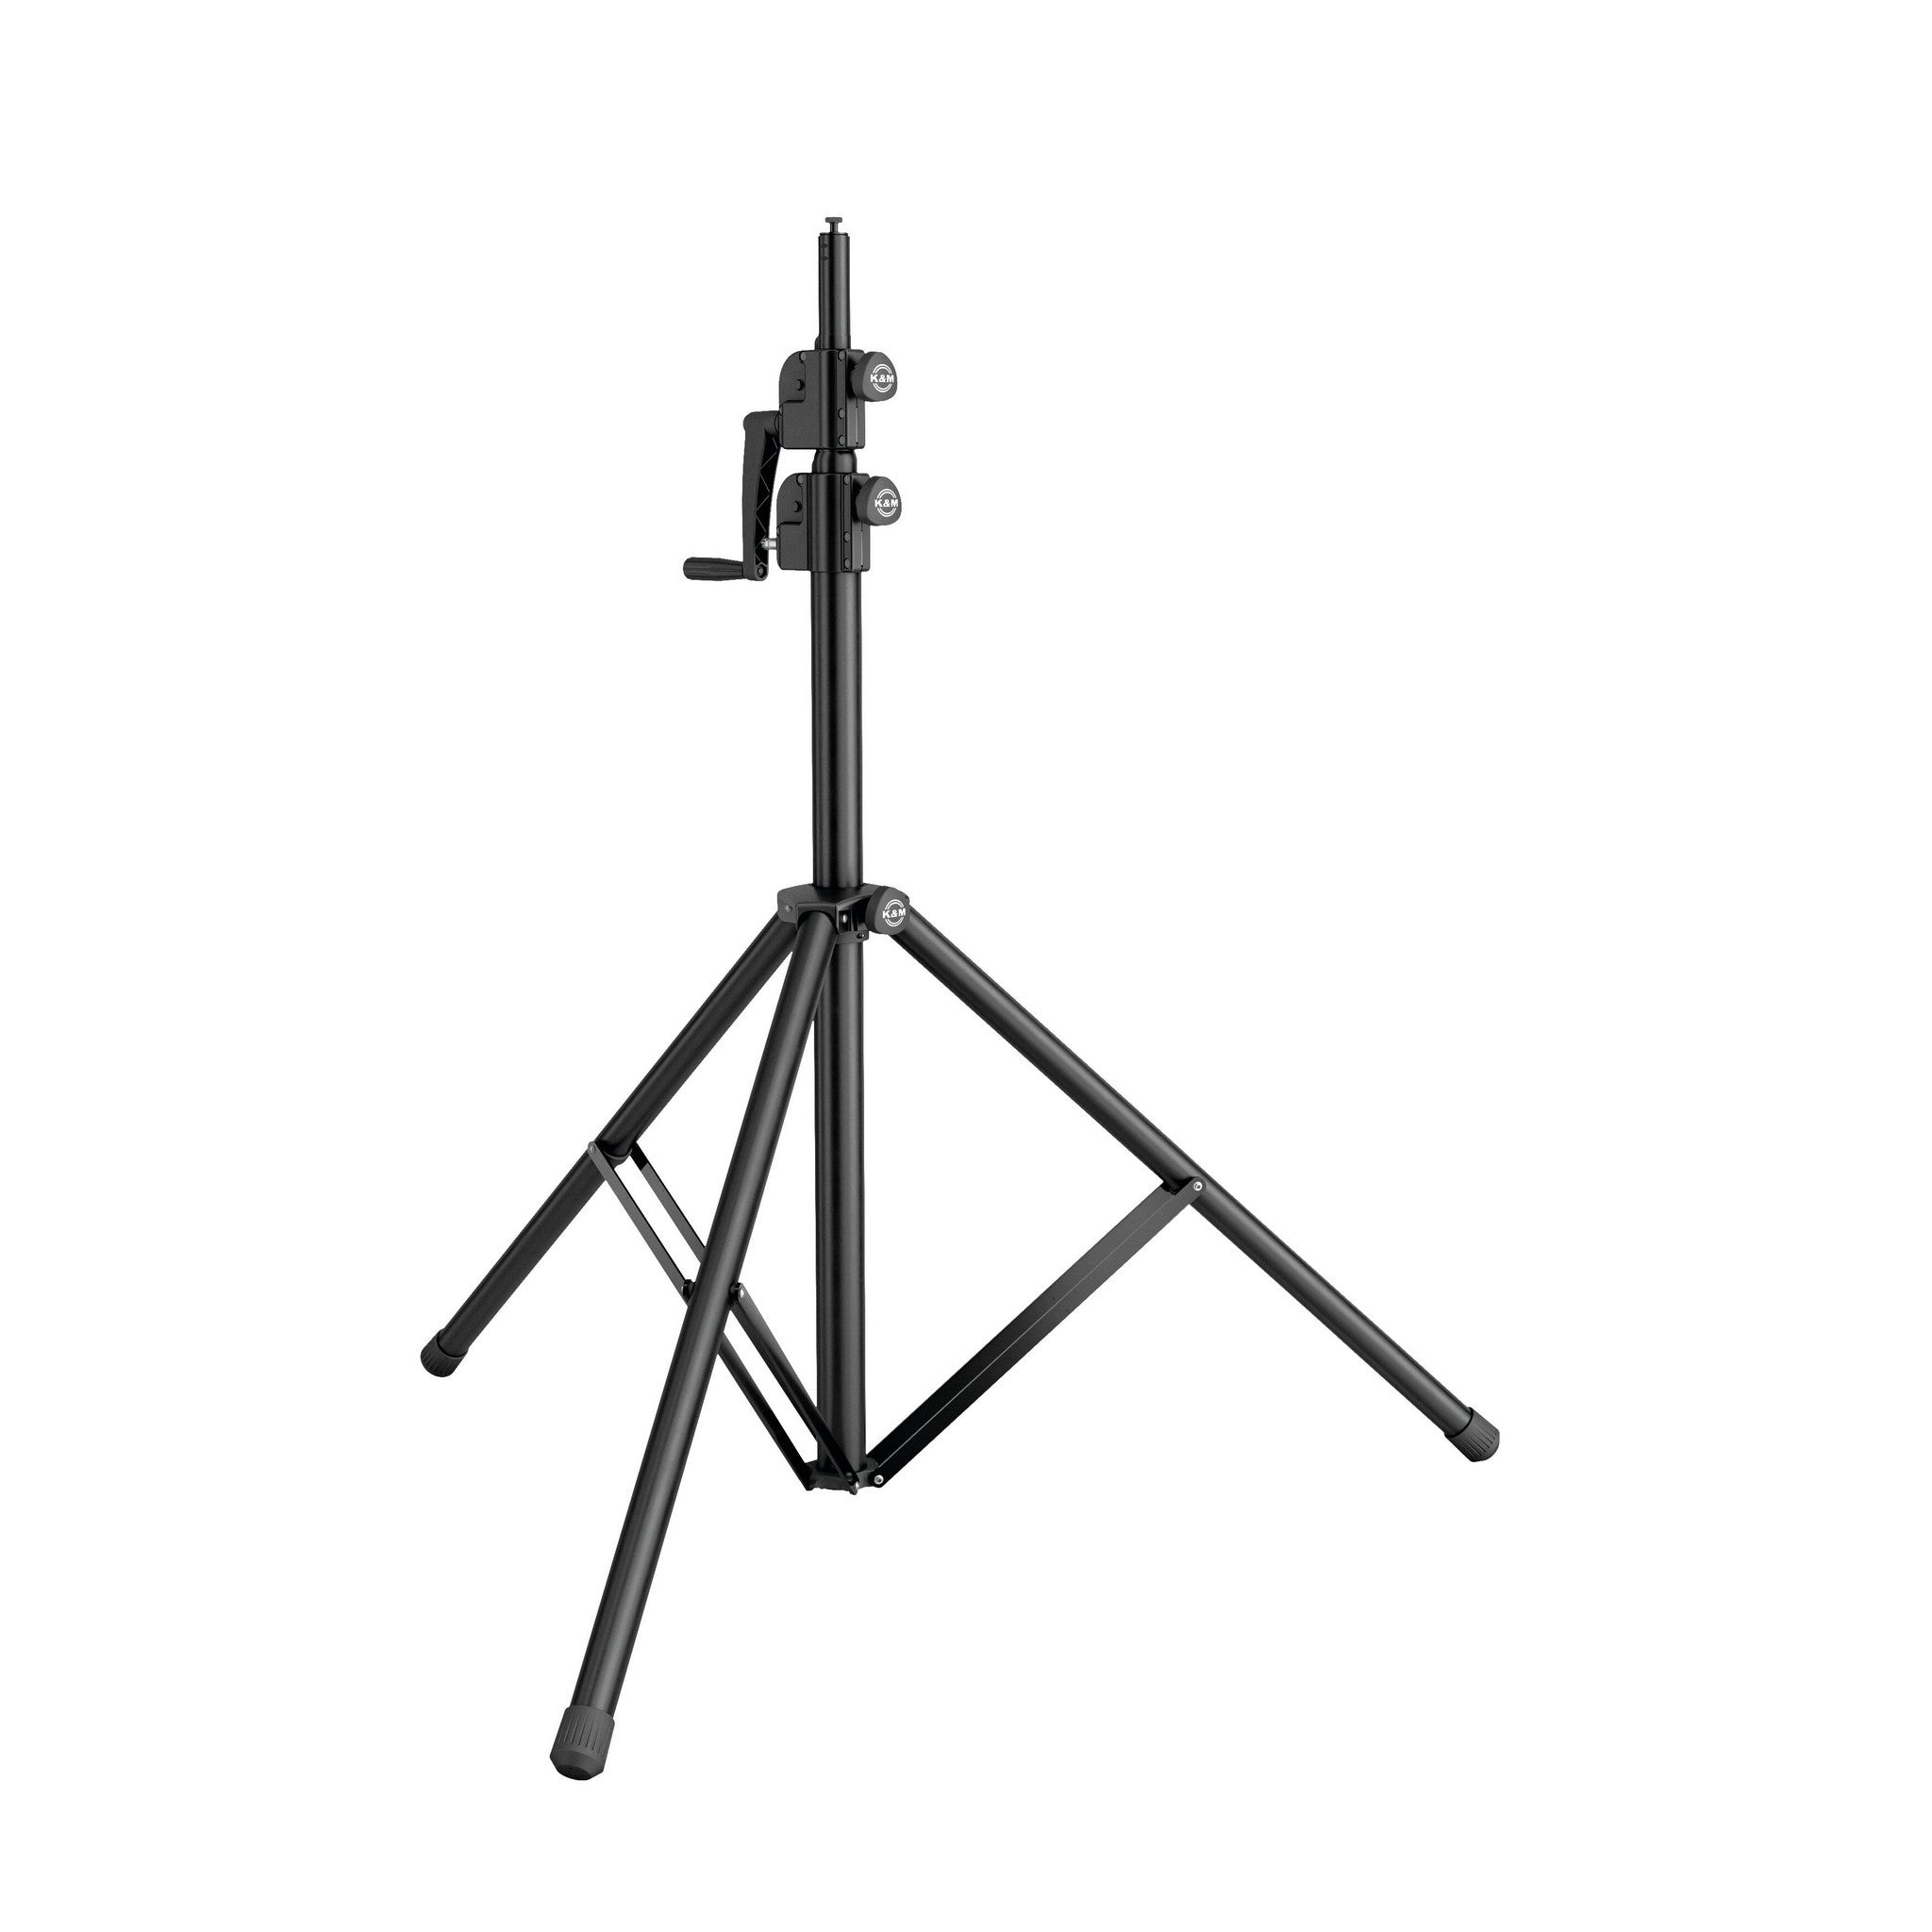
KM 24730 Wind-up Stand 3000
König & Meyer 24730 Wind-up Stand 3000 – Black The König & Meyer 24730 Wind-up Stand 3000 in black is designed to provide professional-level support for lighting equipment and other stage accessories. This high-quality stand offers smooth operation with its wind-up mechanism, ensuring ease of use and safety during setup and takedown. Built for durability, it features a solid construction that is capable of holding heavy-duty lighting equipment. Its compact design makes it a great choice for both mobile and permanent installations in various performance environments. With its robust wind-up system, the stand allows for effortless height adjustment, making it ideal for demanding setups where precision is key. The sturdy build ensures that your equipment remains stable and secure, even during high-intensity performances. Whether you're a touring musician or managing a permanent setup, this stand is a must-have for any stage production requiring reliable, adjustable height lighting solutions. Key Features Wind-up mechanism for easy height adjustments Durable and stable construction for heavy equipment Compact and portable for easy transport and storage Black finish for a sleek and professional appearance Technical Specifications Height : 5' 8" - 10' (1.73 m - 3.05 m) Max Load Capacity : 66 lbs (30 kg) Weight : 19.8 lbs (9 kg) Base Diameter : 27.6" (70 cm) Material : Steel Color : Black Collapsed Length : 63" (160 cm)
Brand: K&M
Category: Cameras & Optics > Photography > Lighting & Studio > Studio Stands & Mounts > Light Stands